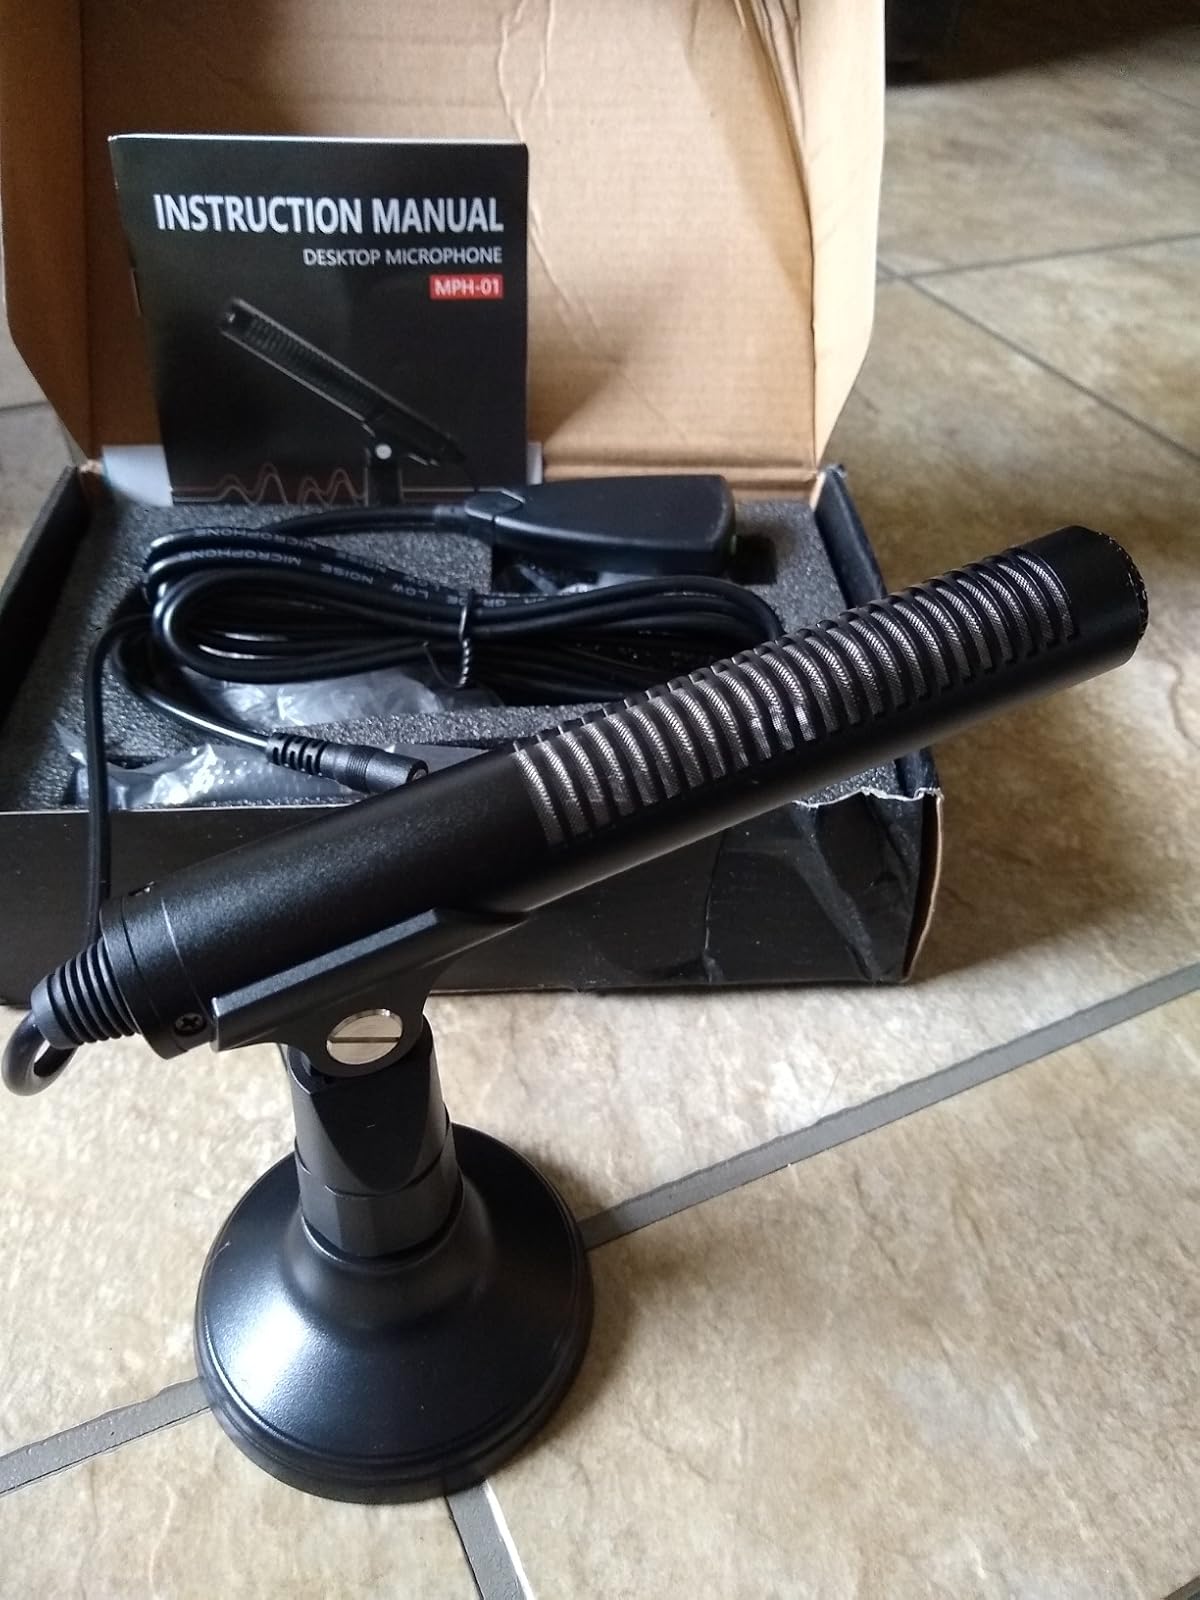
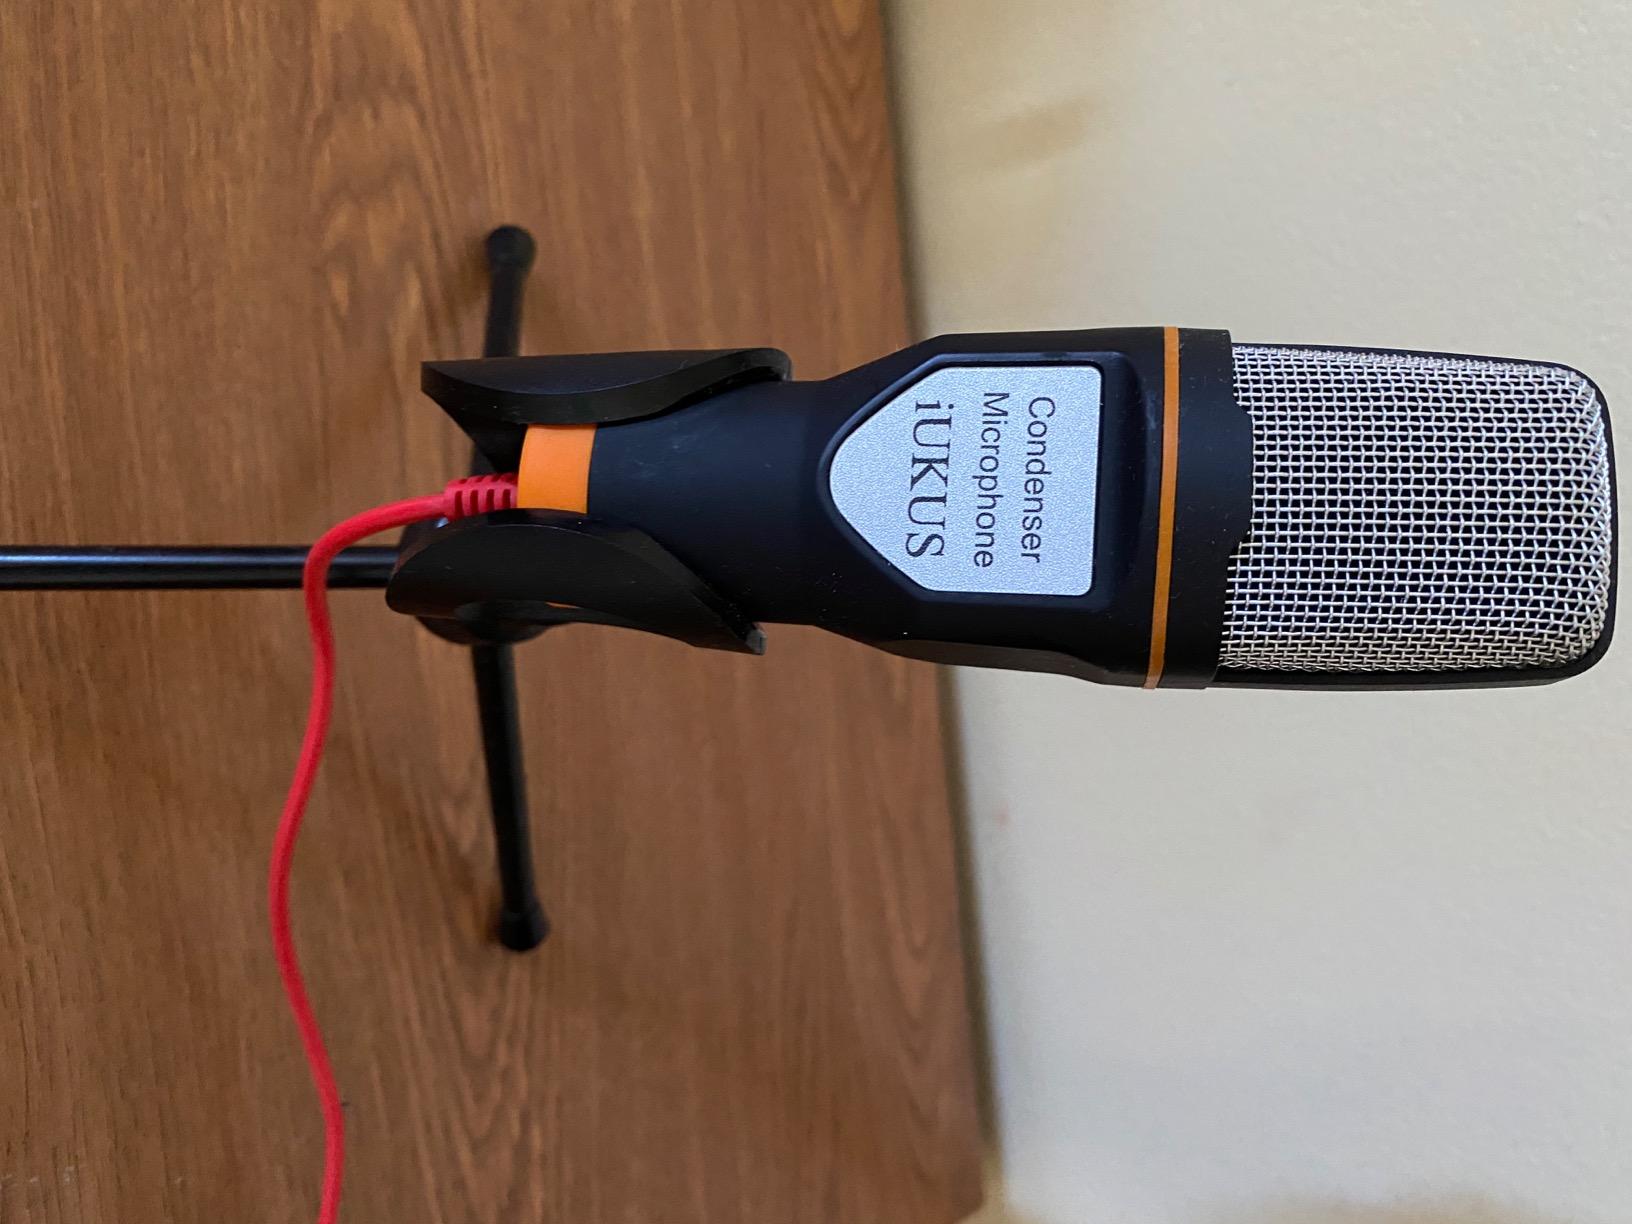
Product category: microphone
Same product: no